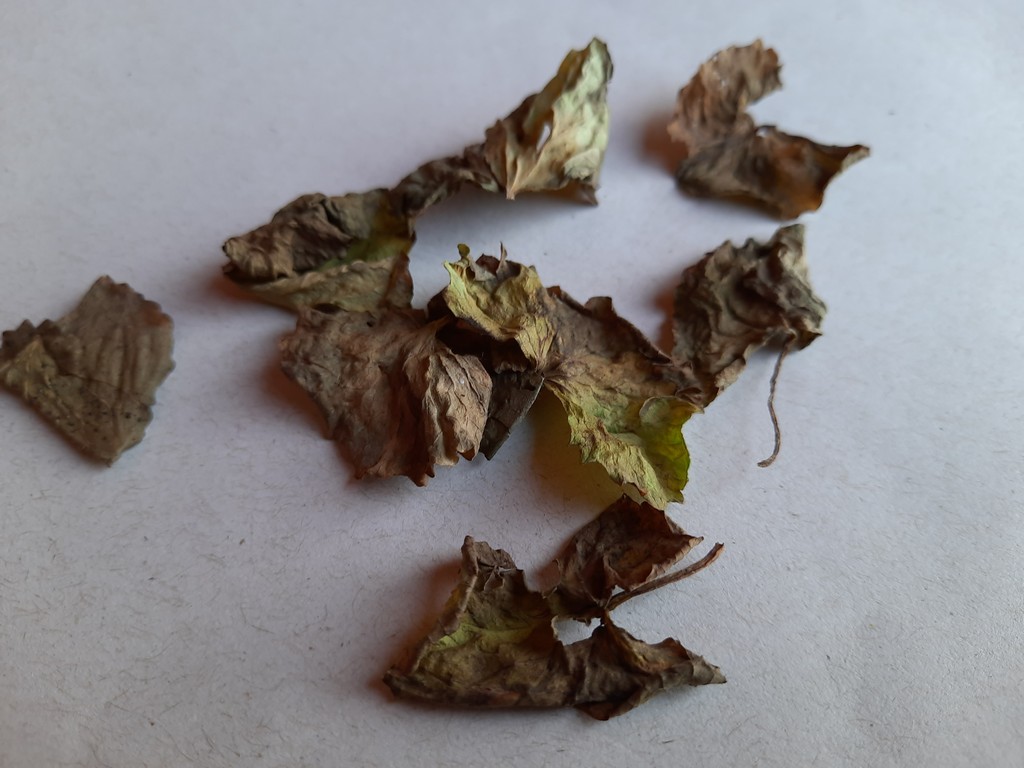
Label: Dried